Lateysha Grace

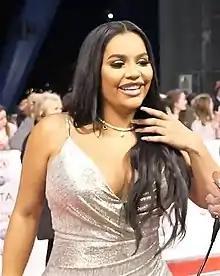
Grace in 2020

Lateysha Naomi Henry (born 25 November 1992), known professionally as Lateysha Grace, is a Welsh television personality, businesswoman and model. She began her television career after appearing on the MTV reality series "The Valleys" (2012–2014), and has since made further television appearances in the seventeenth series of "Big Brother" (2016), "Million Dollar Baby" (2018), and "Celebrity Ex on the Beach" (2020).